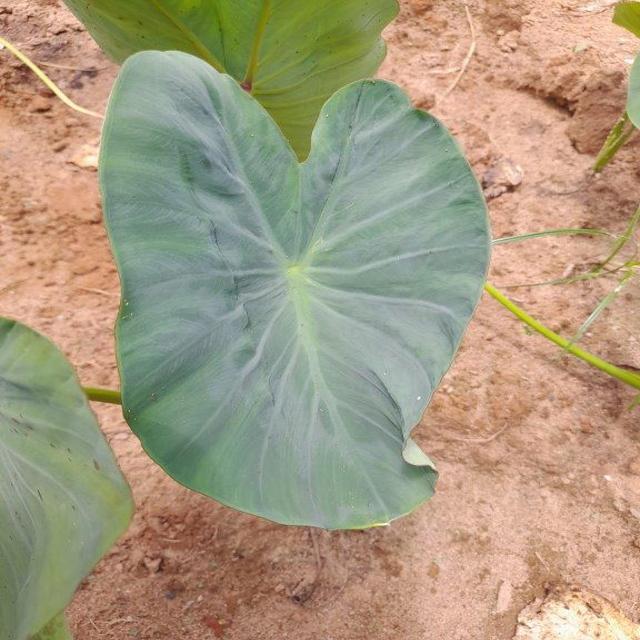
Label: Healthy